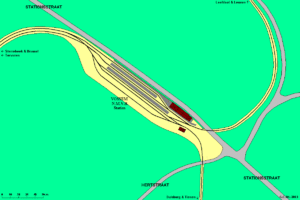
Mots-clés
La station vicinale de Vossem est une ancienne gare vicinale belge de la Société nationale des chemins de fer vicinaux située dans la commune de Vossem en province du Brabant flamand.